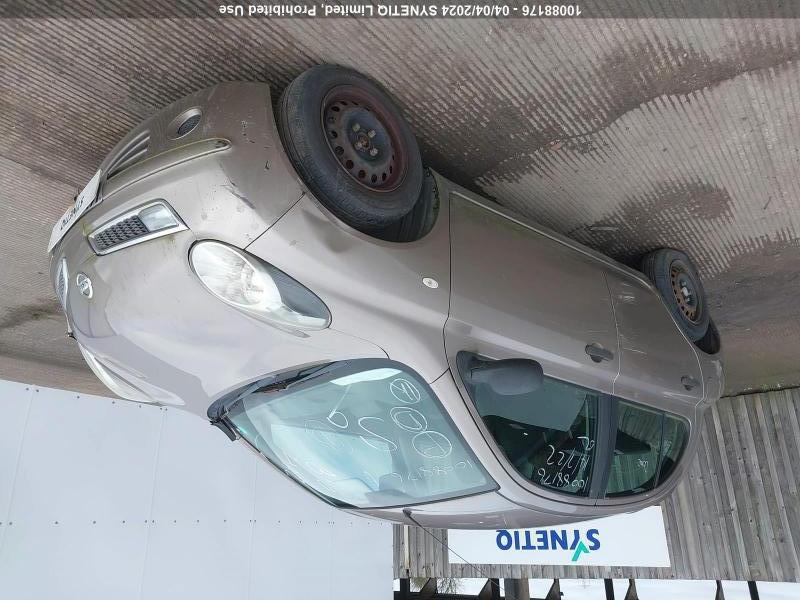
Aucun dommage détecté.
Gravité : aucun